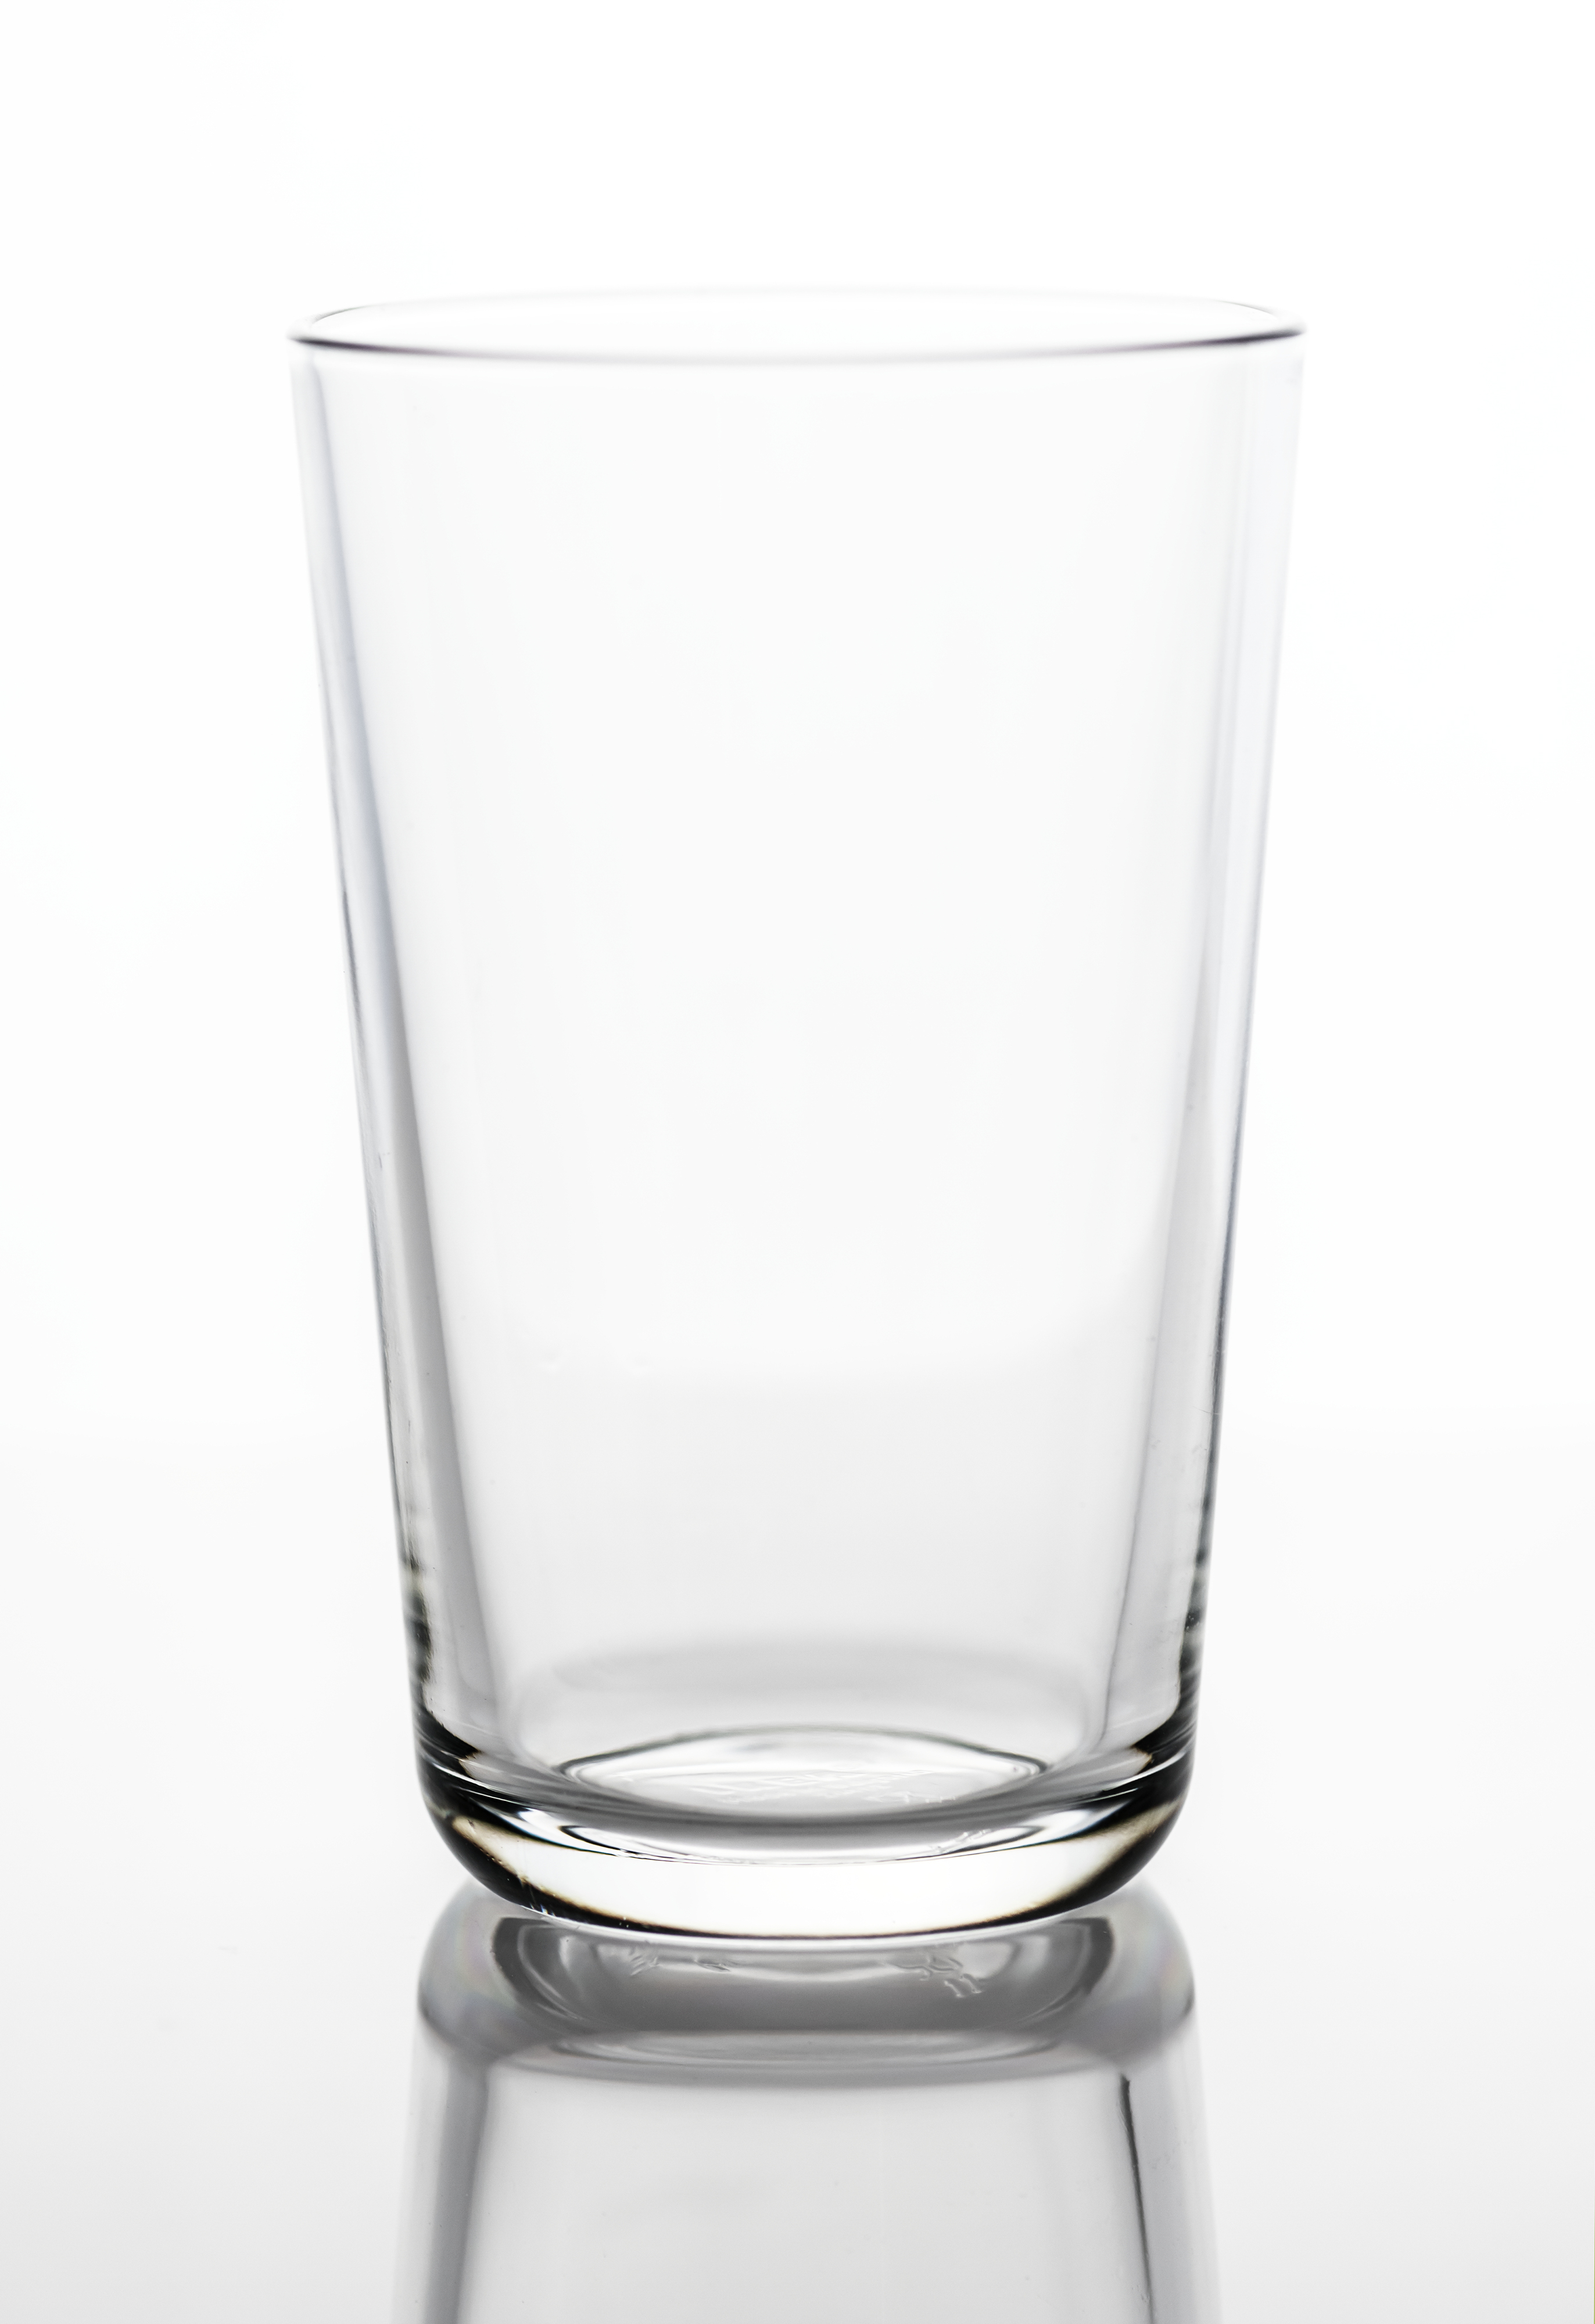
beverage, clear, close up, cold drink, drink, drinkable, drinking, drinking containers, drinking glass, empty, fluid, freshness, glass, isolated, isolated on white, liquid, macro, object, product, thirsty, transparent, white, white background, highball glass, drinkware, tumbler, pint glass, Transparent material, old fashioned glass, tableware, shot glass, barware, glasses, beer glass, cylinder